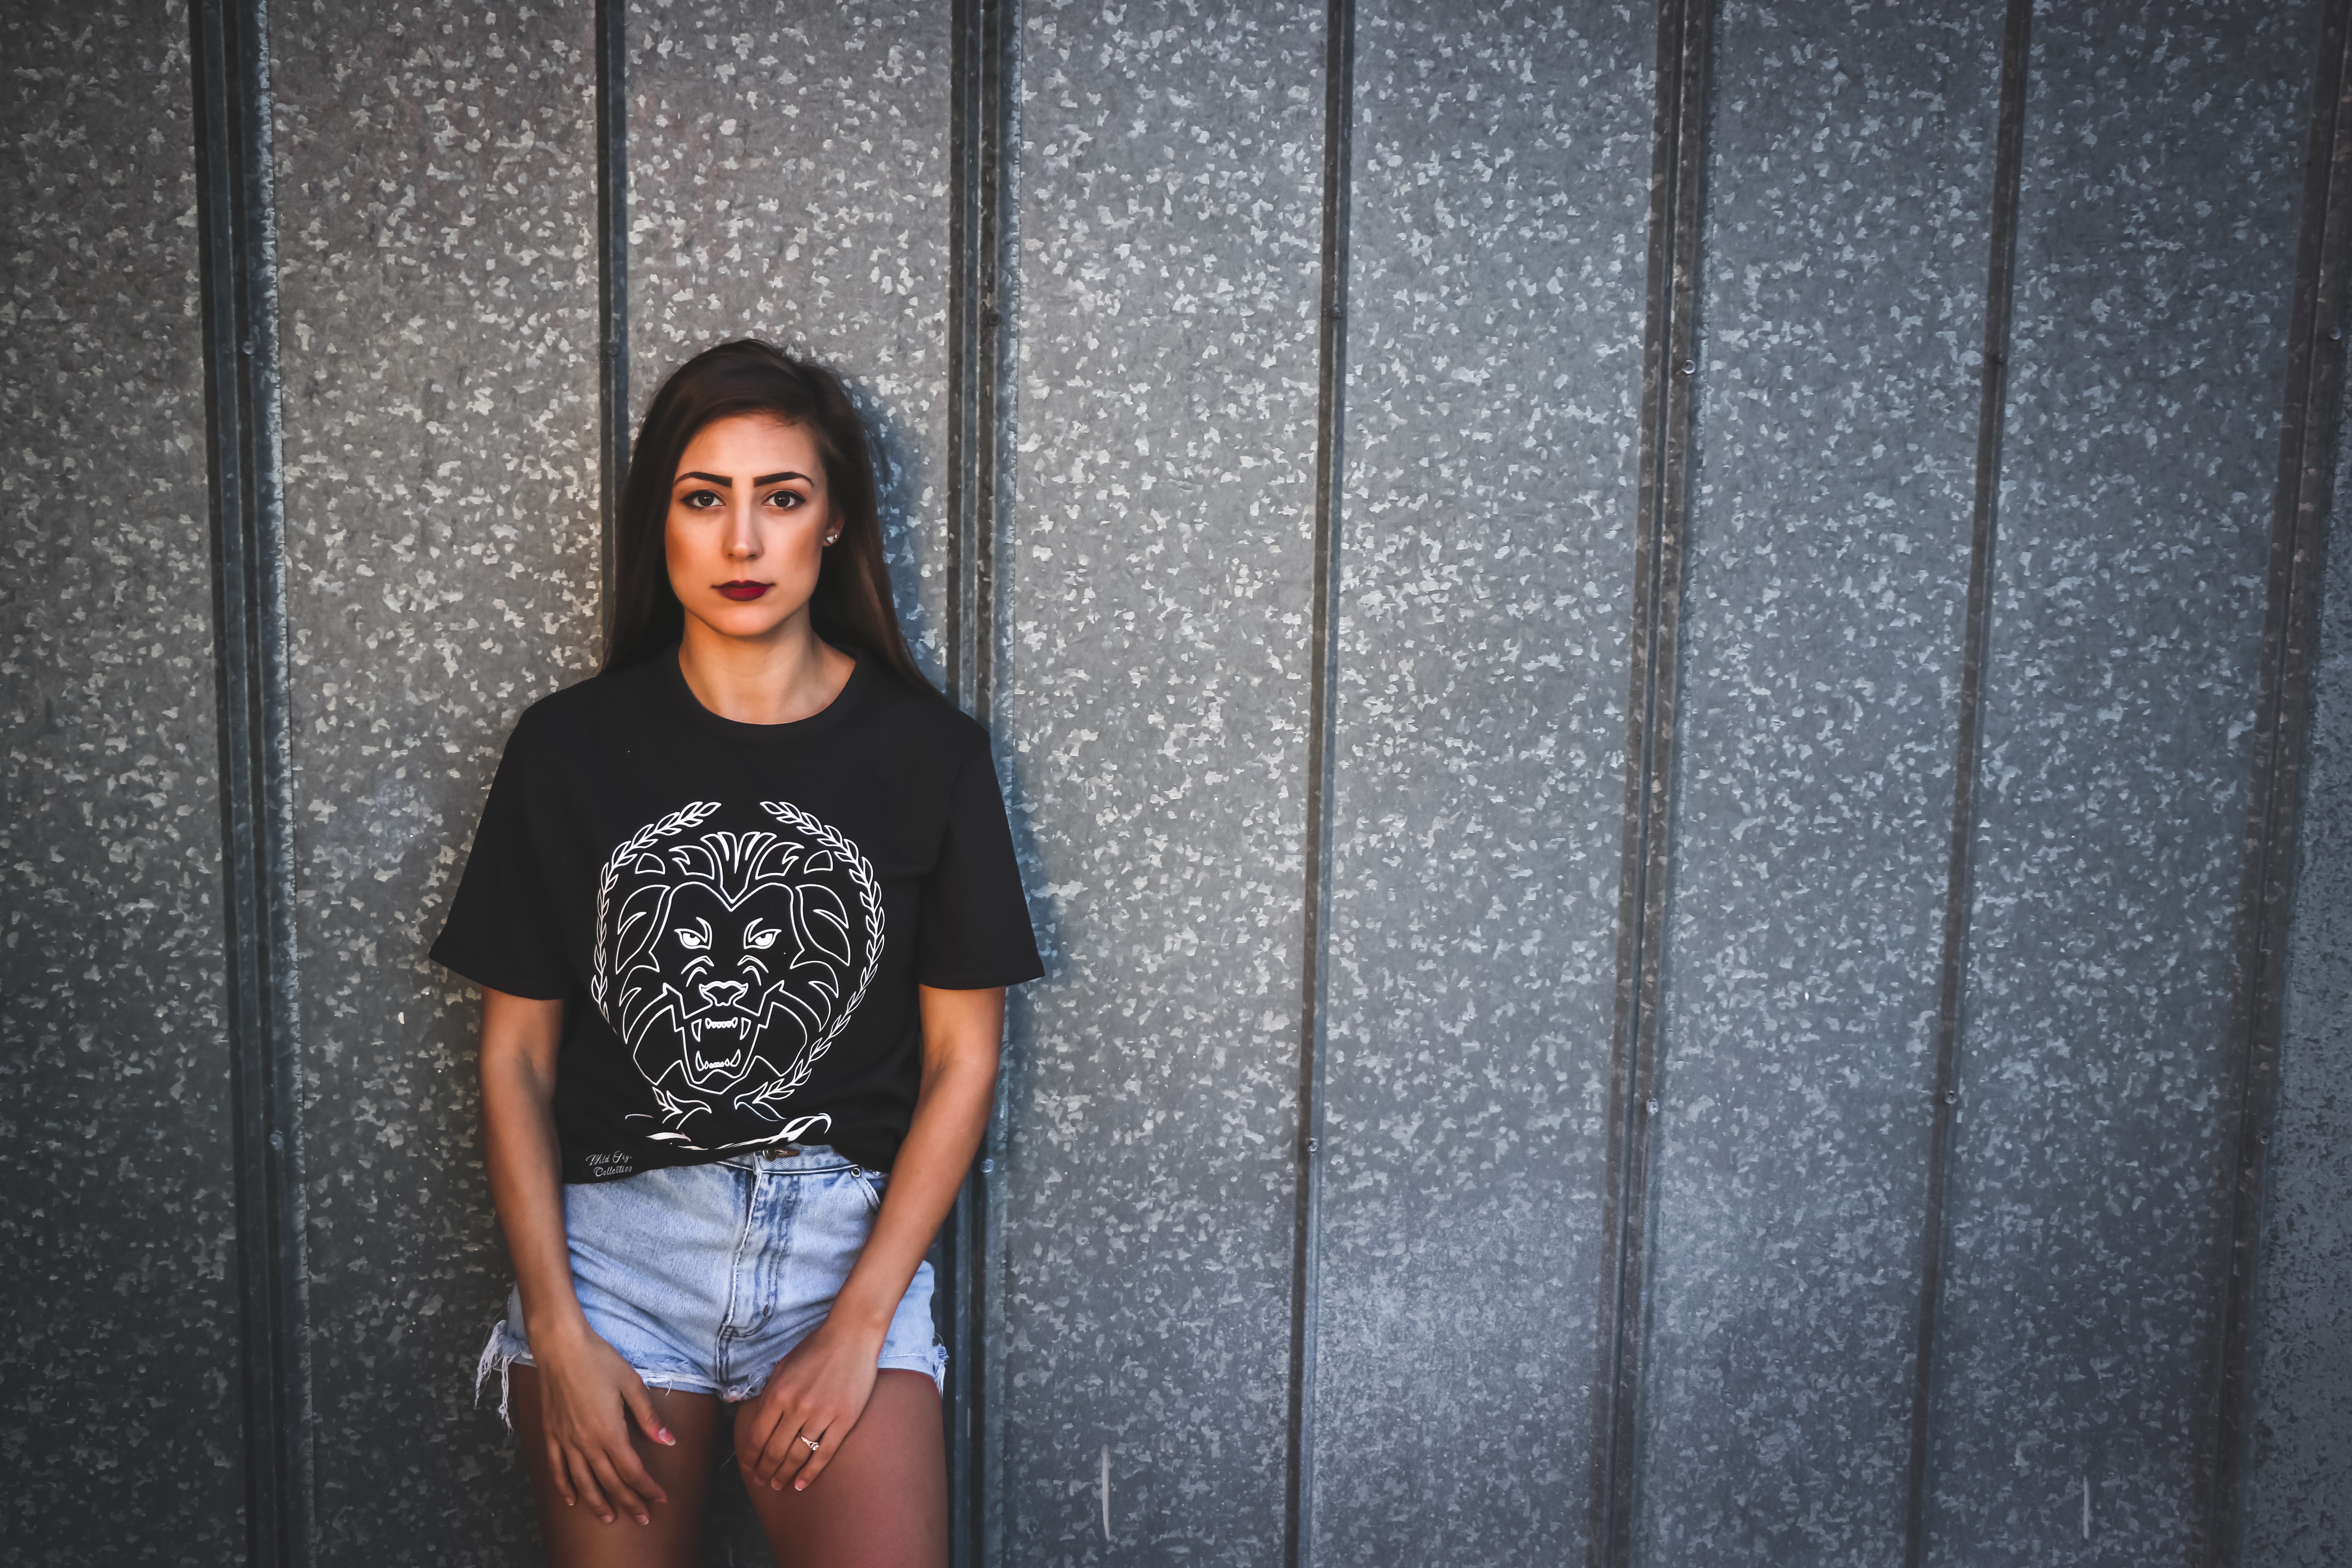
standing, wall, t shirt, denim, photography, smile, muscle, photo shoot, street fashion, flash photography